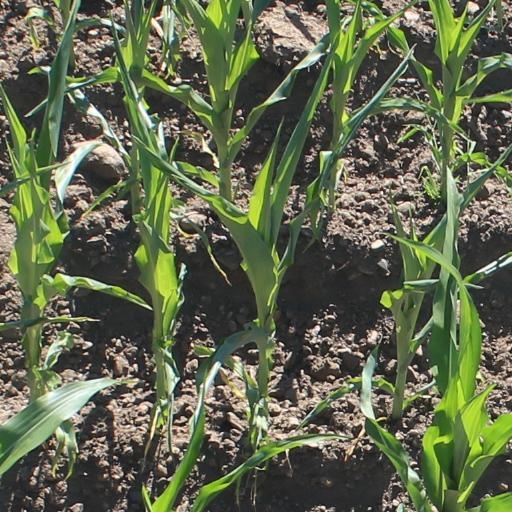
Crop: maize; corn